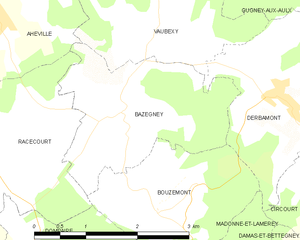
Carte des communes françaises Bazegney
Bazegney est une commune française située dans le département des Vosges, en région Grand Est.